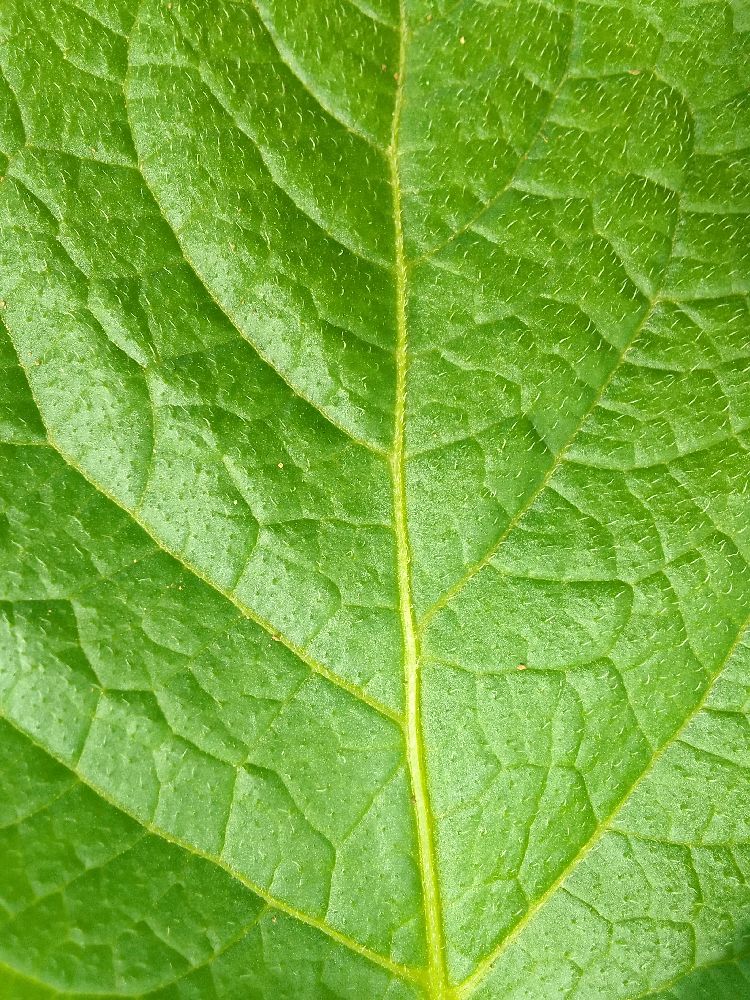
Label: Healthy